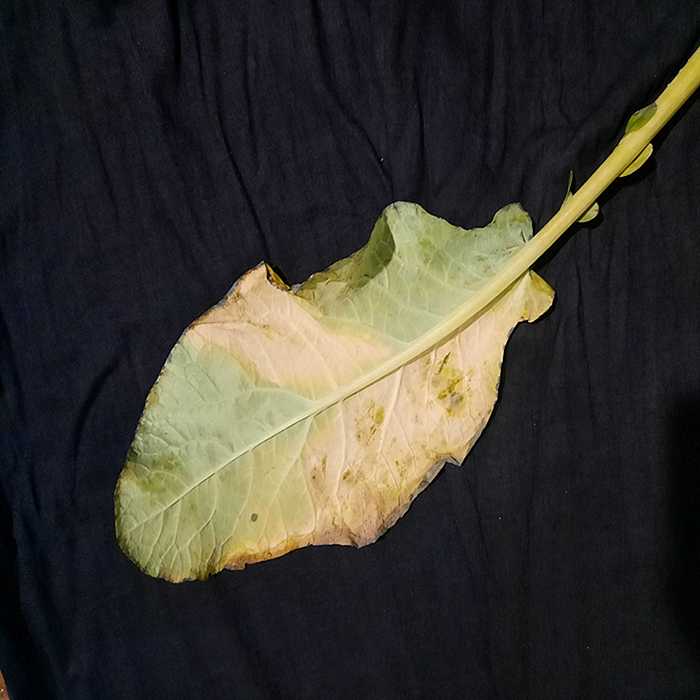
Plant: Cauliflower
Label: Black Rot